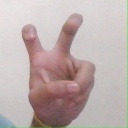
अक्षर: ई